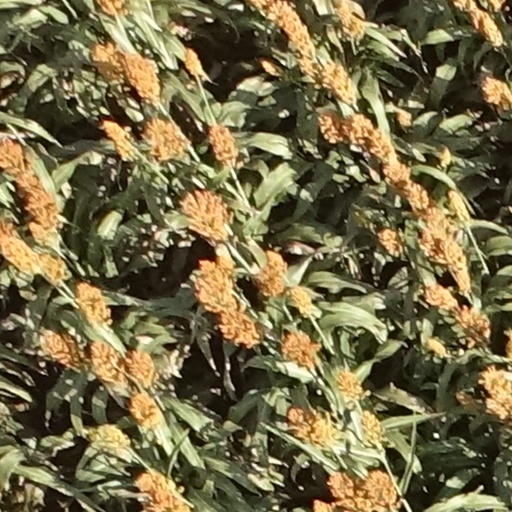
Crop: sorghum